Costante Maltoni

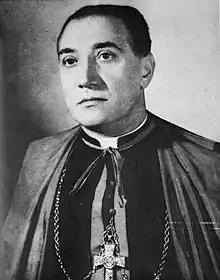
Maltoni on his consecration day (1967)

Costante Maltoni (14 February 1915 – 1 February 1980) was an Italian prelate of the Catholic Church who worked in the diplomatic service of the Holy See.